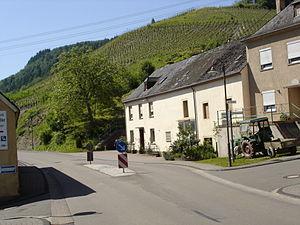
Schleich est une municipalité de la Verbandsgemeinde Schweich an der Römischen Weinstraße, dans l'arrondissement de Trèves-Sarrebourg, en Rhénanie-Palatinat, dans l'ouest de l'Allemagne.